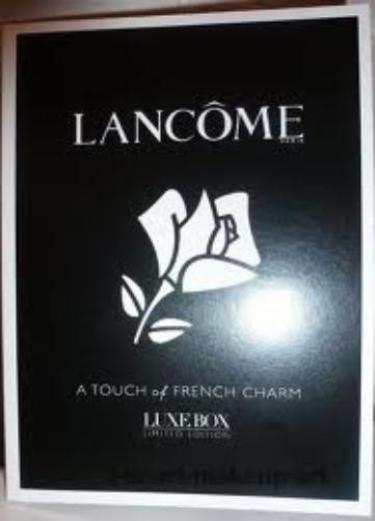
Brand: lancome
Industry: Necessities